Recoleta, Buenos Aires

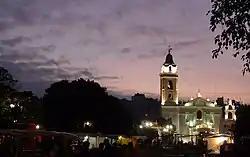
Church of Nuestra Señora del Pilar.

The name of the neighborhood comes from the monastery – the Recollect Convent – of the Recollect fathers, members of the Franciscan Order, which was established in the area at the beginning of the 18th century. They founded a monastery and a church dedicated to Nuestra Señora del Pilar with a cemetery attached. The Recoleta pathway is nearly the exact geographic center of the neighborhood, and one of its highest points in the city, which, at the end of the 19th century attracted wealthy families from the south of the city who sought to escape from the deadly yellow fever outbreak which began in 1871. From that time on, the Recoleta has been one of the most stylish and expensive neighborhoods in Buenos Aires, home to private family mansions, foreign embassies, and luxury hotels, including the Alvear Palace Hotel.